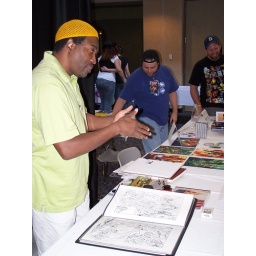
Brian giving a portfolio review. That's Brandon Peterson in the blue shirt behind Brian.